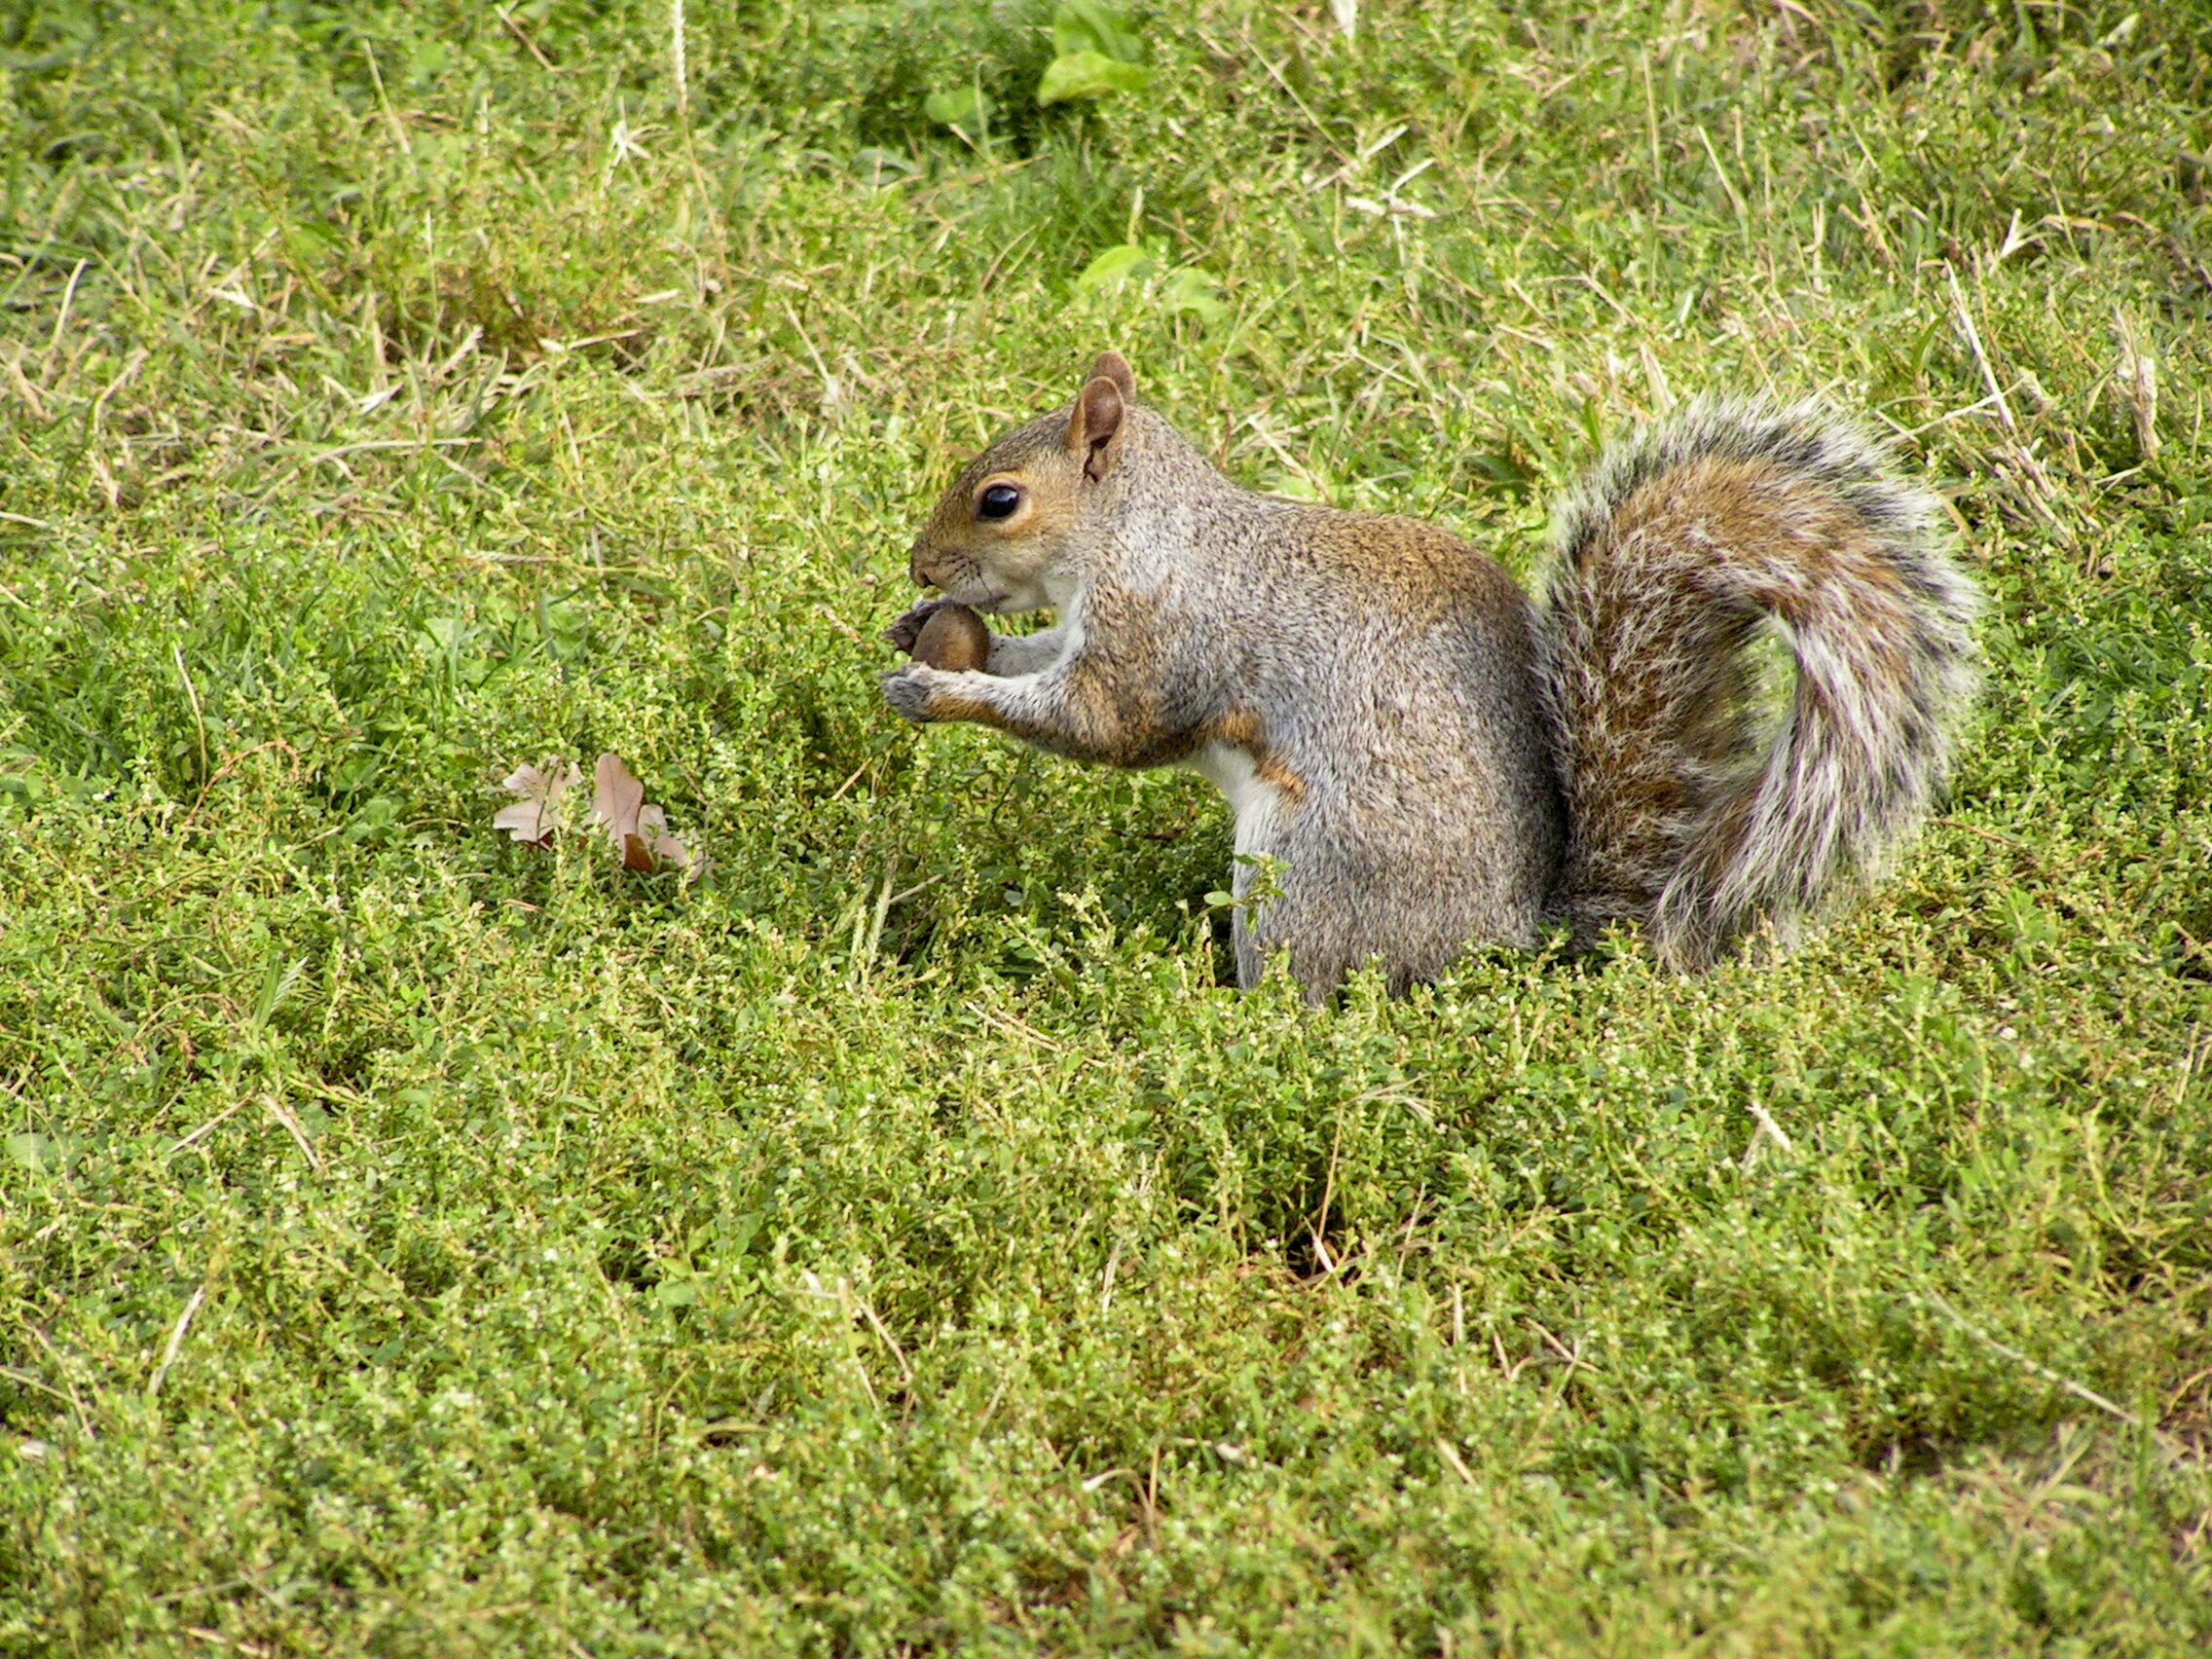
grass, sweet, cute, new york, wildlife, mammal, squirrel, nut, croissant, close, eat, rodent, fauna, central park, animals, vertebrate, creature, nager, animal world, foraging, hazelnut, gnaw, grey squirrel